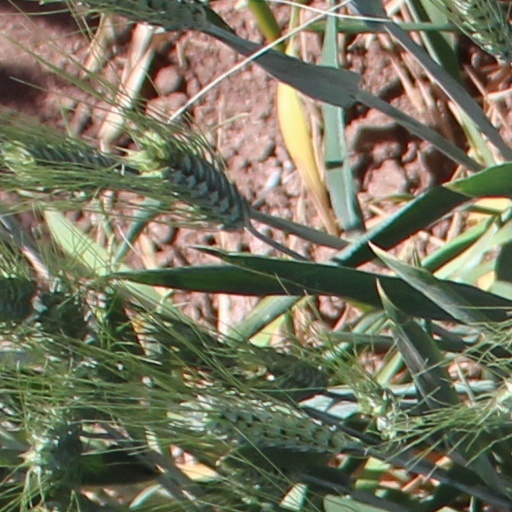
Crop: wheat